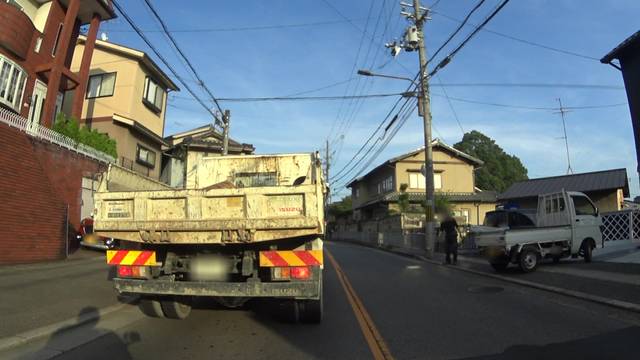
Region: Japan
Coordinates: 35.029, 135.708